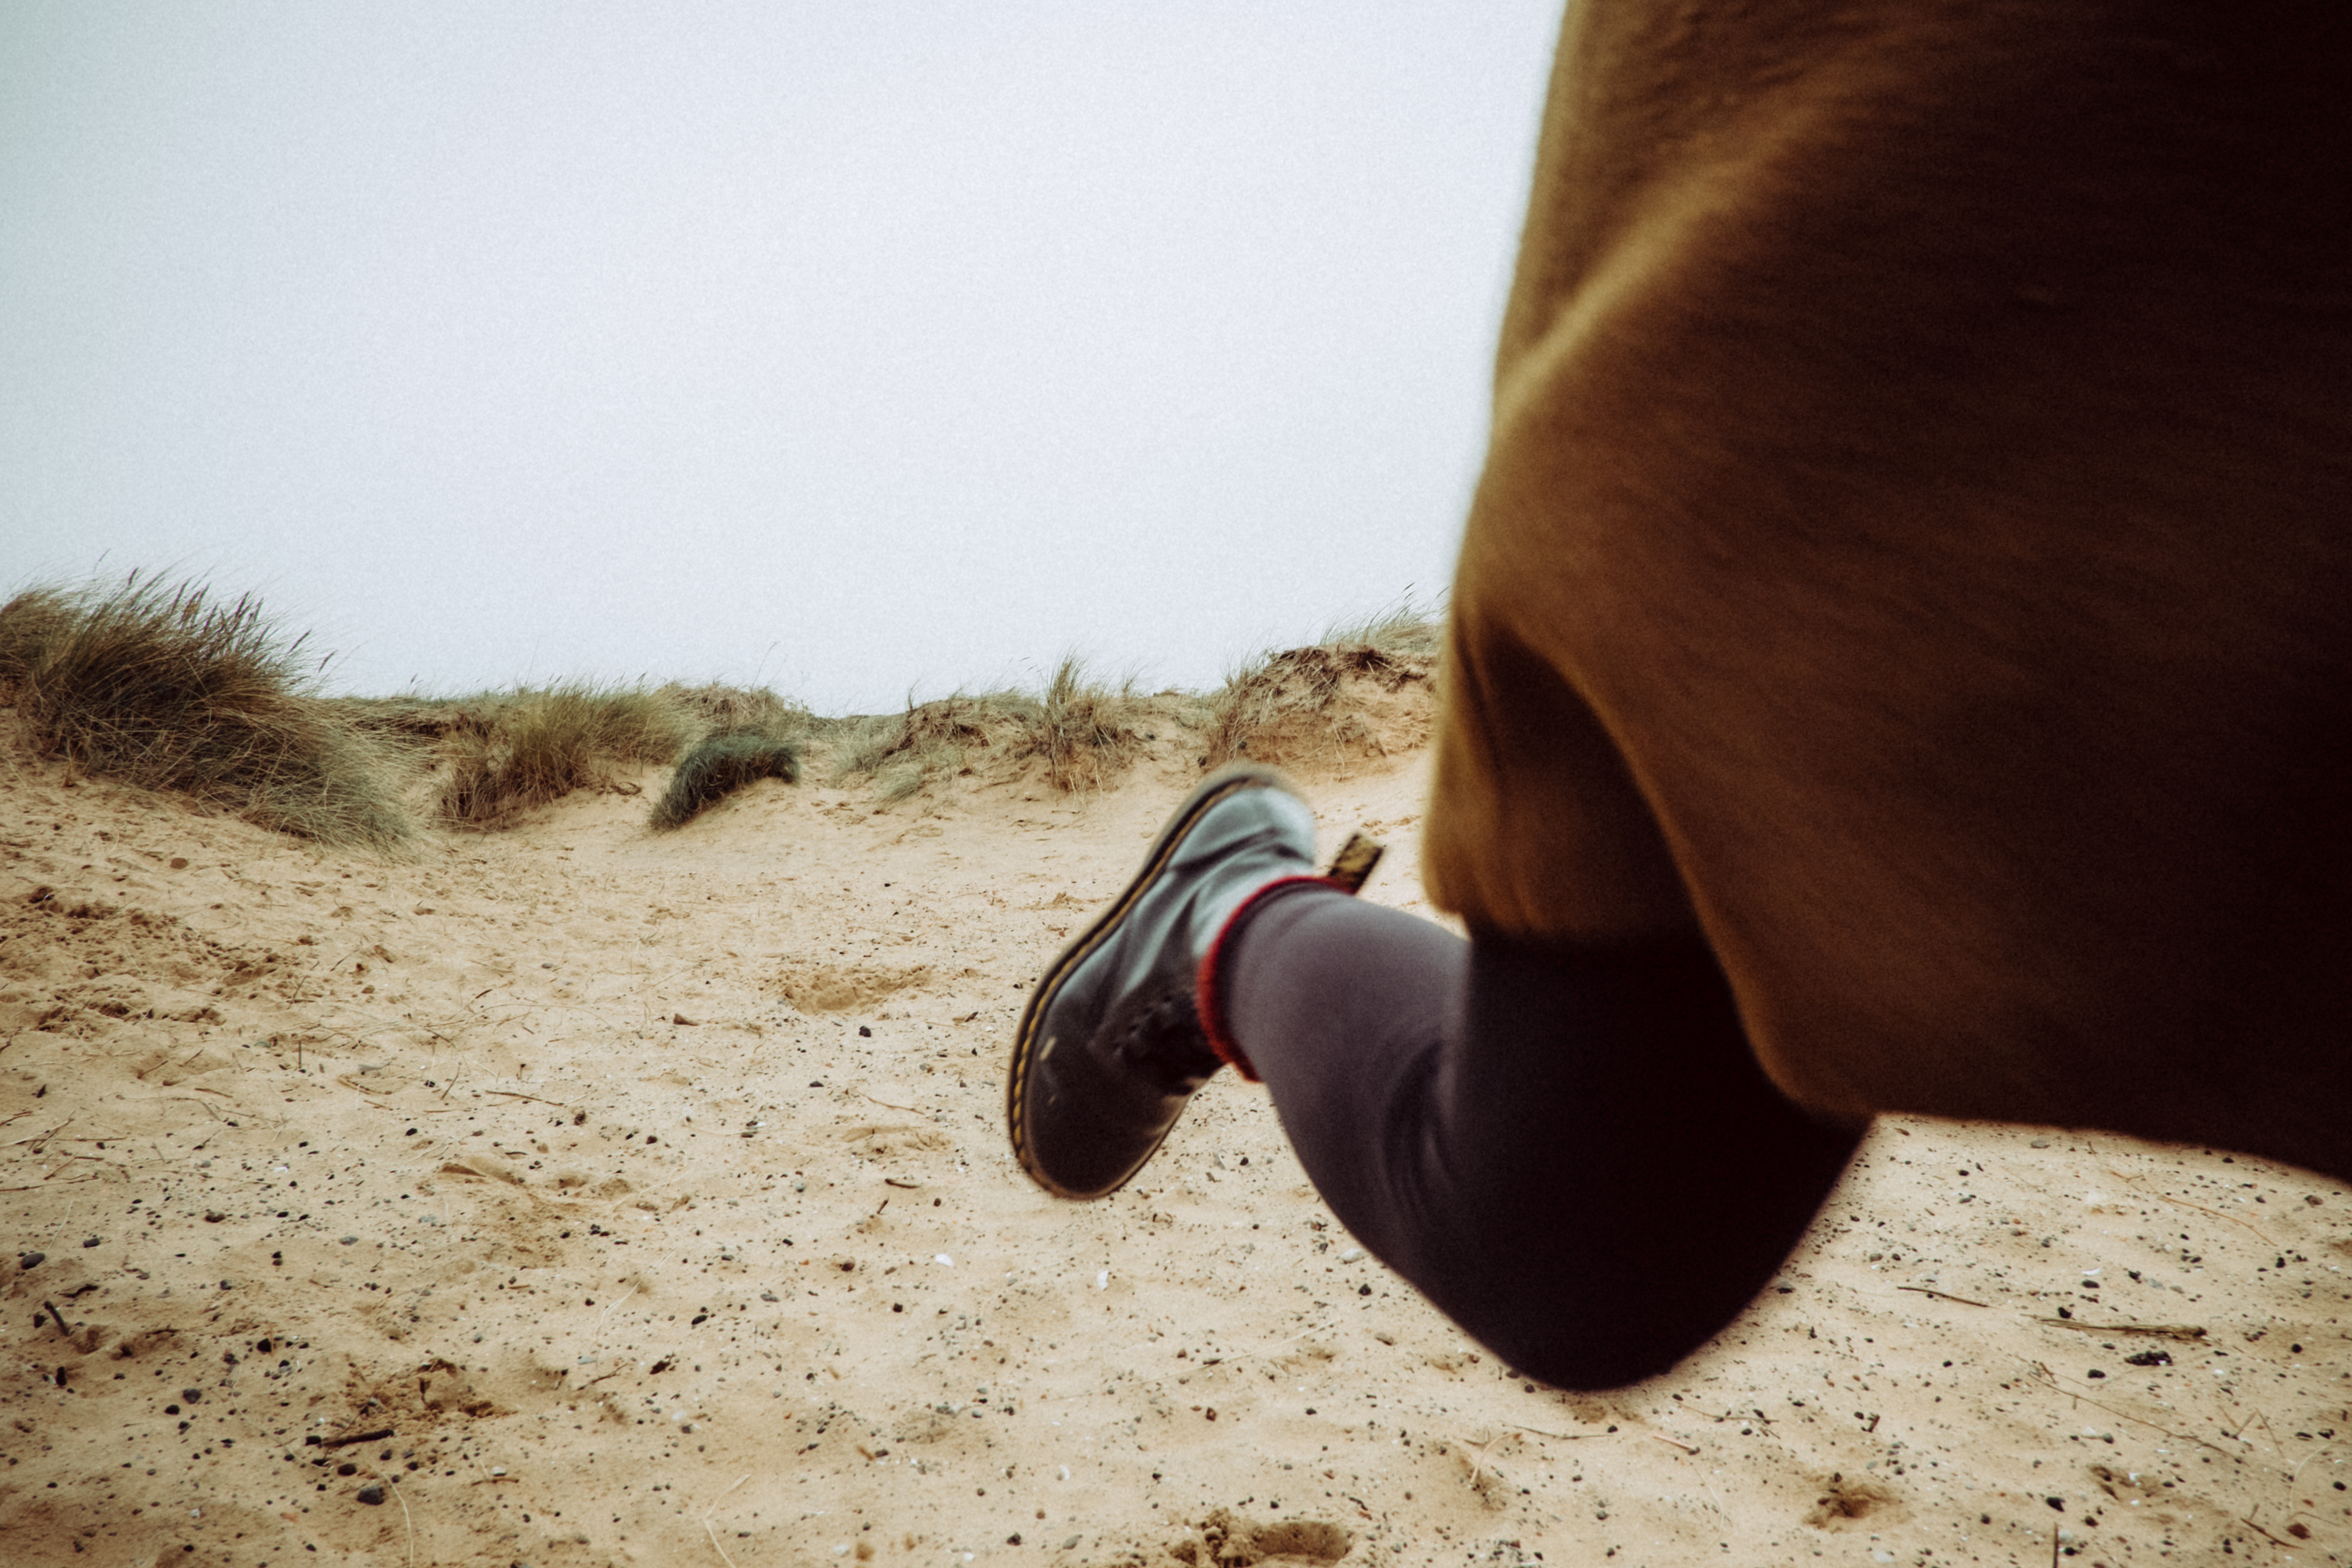
hand, sea, sand, leg, color, human body, photograph, image